Sisingaan

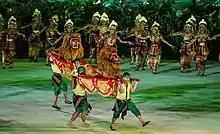
Sisingaan lion dance performance during 2018 Asian Games opening ceremony.

At first, the Sundanese people of Subang had an art called "oesungan" which they carried in the form of birds, deer, stealth on a stretcher. At that time there was no stretcher in the form of a lion like this time. Then The Sisingaan was created around 1975 by Sundanese artists, because remembering the arrival of the reog Ponorogo art to the city which was brought by urbanites from Ponorogo.